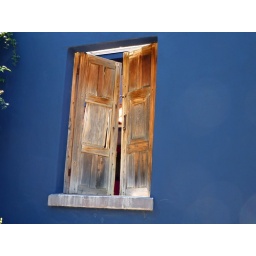
Shutters in blue wall